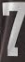
Number: 7